History of the Miami Dolphins

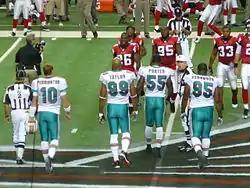
2009 Dolphins team captains Chad Pennington, Jason Taylor (who had returned to the Dolphins after being released by Washington in the offseason), Joey Porter and Jason Ferguson.

In 2009 the Dolphins again started off 0–2. Tom Brady returned to action, and so another Dolphins division title seemed unlikely. In week 3 Chad Pennington suffered a shoulder injury against the San Diego Chargers and was out for the rest of the 2009 season. Second-year quarterback Chad Henne replaced him. Under Henne, the Dolphins won their first two games before losing to the Saints after leading 24–3 towards the end of the first half. The Dolphins finished the rest of the season without Ronnie Brown, who was sidelined by a Lisfranc foot injury that required surgery. Ricky Williams was the starter again and finished the season with 1,121 yards, surpassing his rookie year total at the age of 32. A difficult schedule held the team back, although they managed to beat New England in Week 13. They went into the last game of the season against the Steelers needing only to win to make the playoffs, despite a 7–8 record. However, a 30–24 loss knocked them out of contention. During this game, quarterback Pat White was taken off the field on a stretcher after being hit in the head. Miami ended the season with three consecutive losses to finish 7–9 and out of the playoffs.